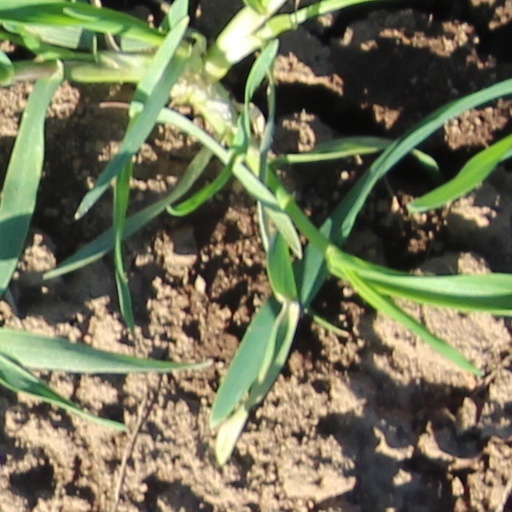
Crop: wheat